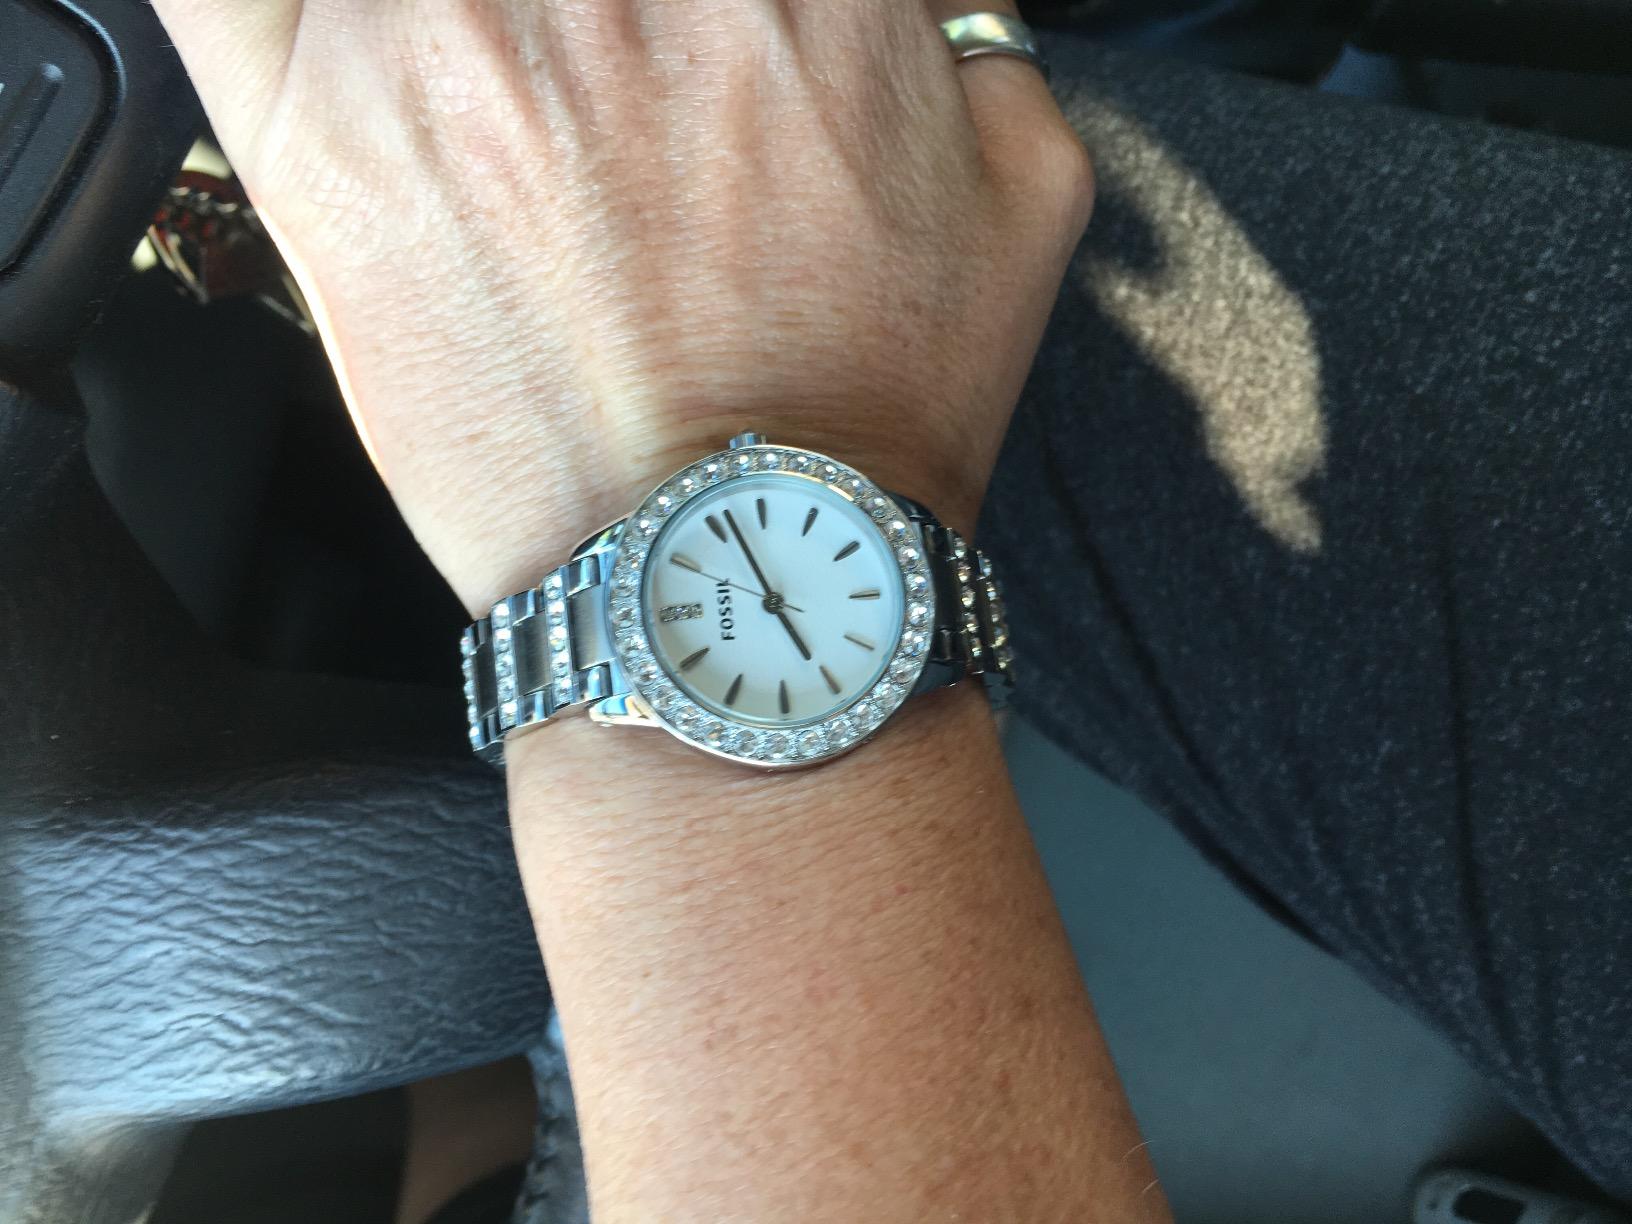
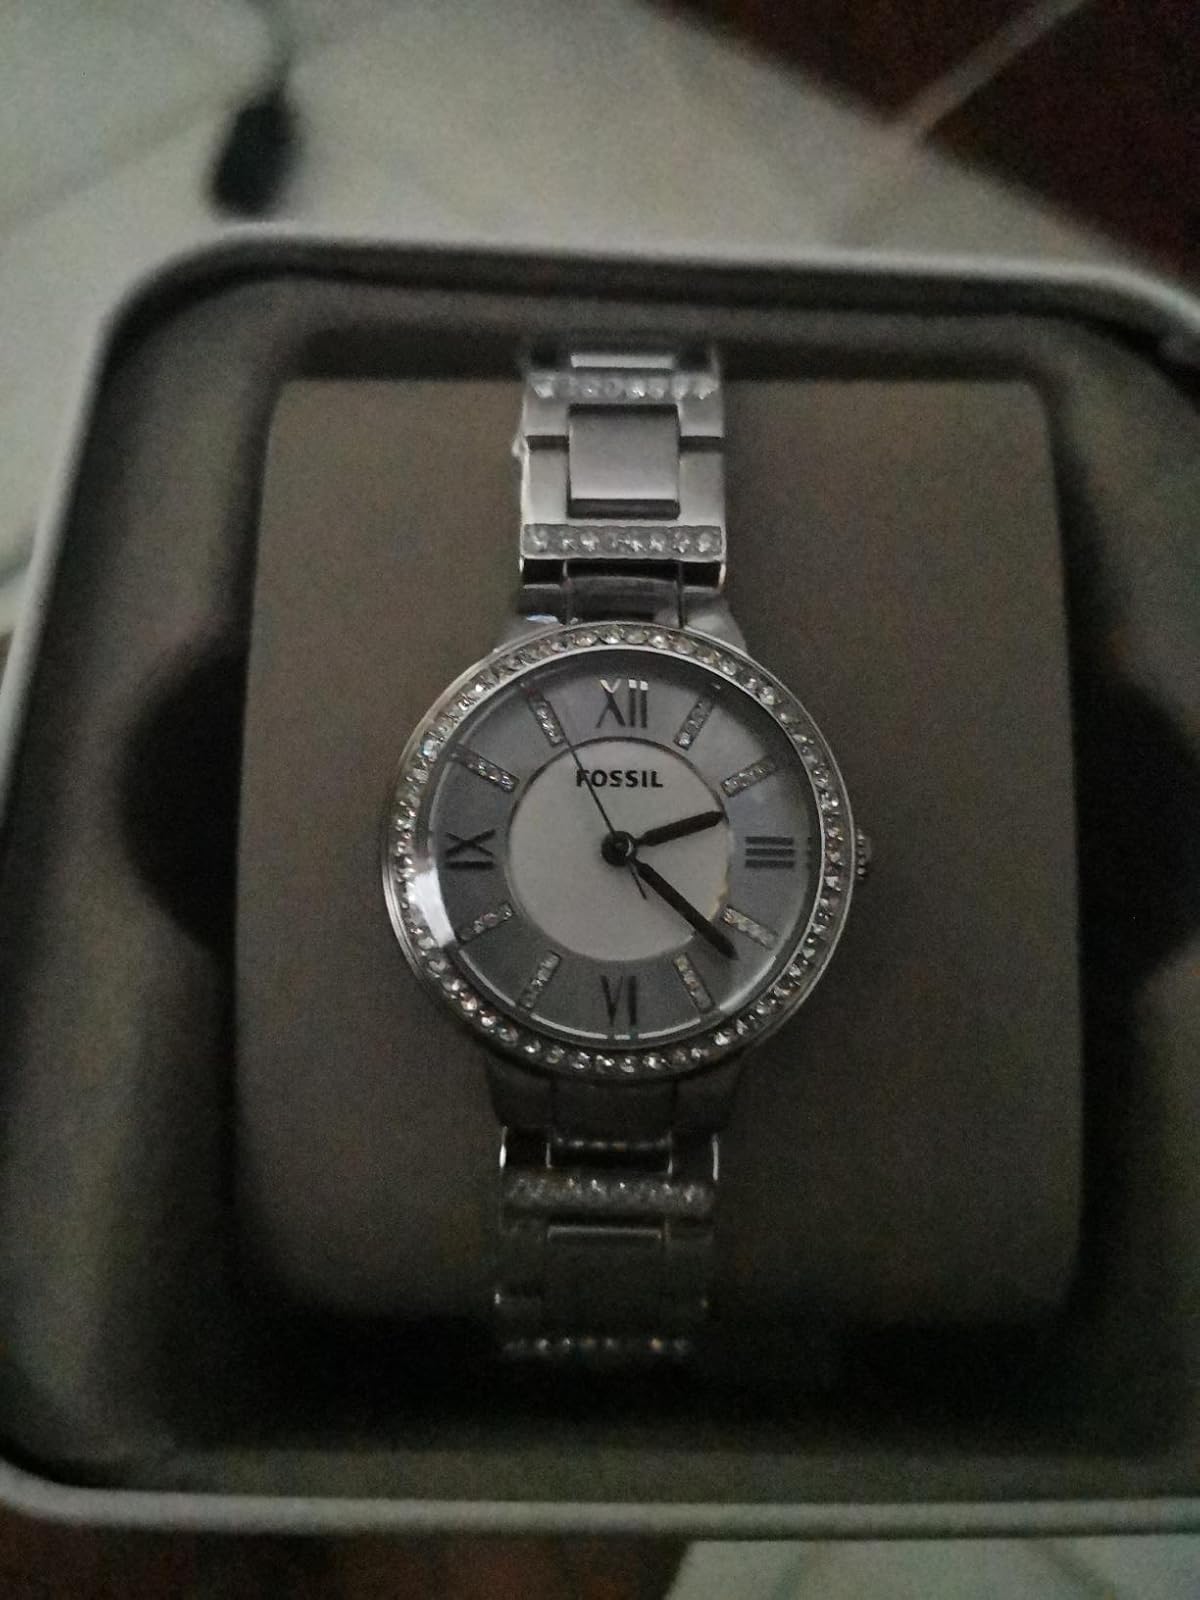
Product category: accessories_watch
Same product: no